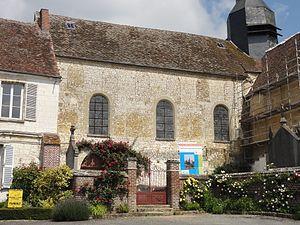
Nef, côté sud.
L'église Saint-Lucien de Montmille est une église catholique paroissiale située au hameau de Montmille, à Fouquenies, en France. Implantée au sommet d'une colline dominant la vallée du Thérain, le mont Mille, elle perpétue le souvenir du martyr de saint Lucien, patron du Beauvaisis, qui a été torturé par des soldats romains près de l'actuelle église car ne voulant pas renier son Dieu. Auparavant, ses deux disciples saint Maxien et saint Julien avaient été décapités à l'emplacement de la crypte de l'église, et ils ont été enterrés sur place, avant de rejoindre ultérieurement la sépulture de saint Lucien à l'abbaye Saint-Lucien de Beauvais. Des reliques restent néanmoins à Montmille, et un prieuré bénédictin est fondé au début du Xᵉ siècle au plus tard. En effet, la paroisse de Fouquenies est attestée depuis 922, et le prieur nomme à la cure, ce qui prouve l'antériorité du prieuré. Celui-ci ainsi que l'église de Montmille sont au titre de Saint-Maxien, et ce n'est qu'au XXᵉ siècle que ce vocable s'efface à la faveur de saint Lucien.